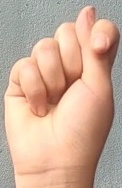
ASL sign: T